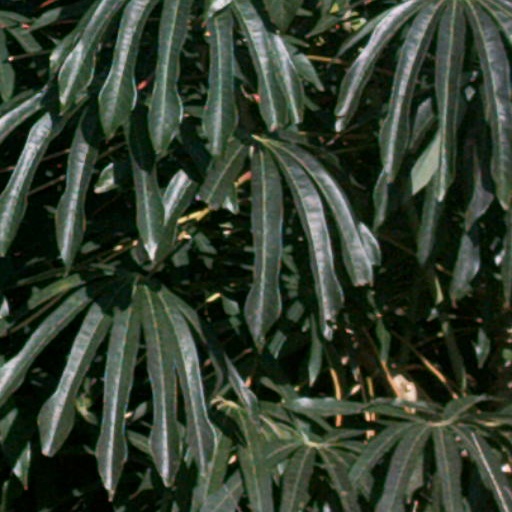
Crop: cassava